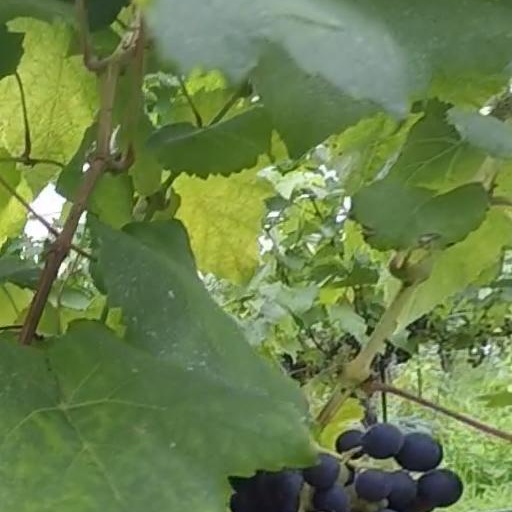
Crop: grape